Pere Créixams

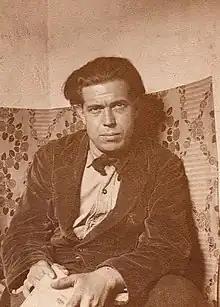

Pere Modesto Luis Creixams (9 November 1893, Barcelona – 5 March 1965, Barcelona) was a Spanish painter and illustrator.